You Will Meet a Tall Dark Stranger

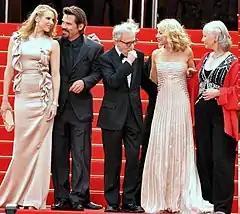
Lucy Punch, Josh Brolin, Woody Allen, Naomi Watts and Gemma Jones promoting the film at the 2010 Cannes Film Festival.

The film has received mixed reviews. Review aggregation website Rotten Tomatoes gives the film a score of 45% based on reviews from 135 critics, with an average score of 5.4 out of 10. The site's critics consensus states: "It's sporadically amusing, and typically well-cast, but "You Will Meet a Tall Dark Stranger" isn't one of Woody Allen's more inspired late-period efforts."